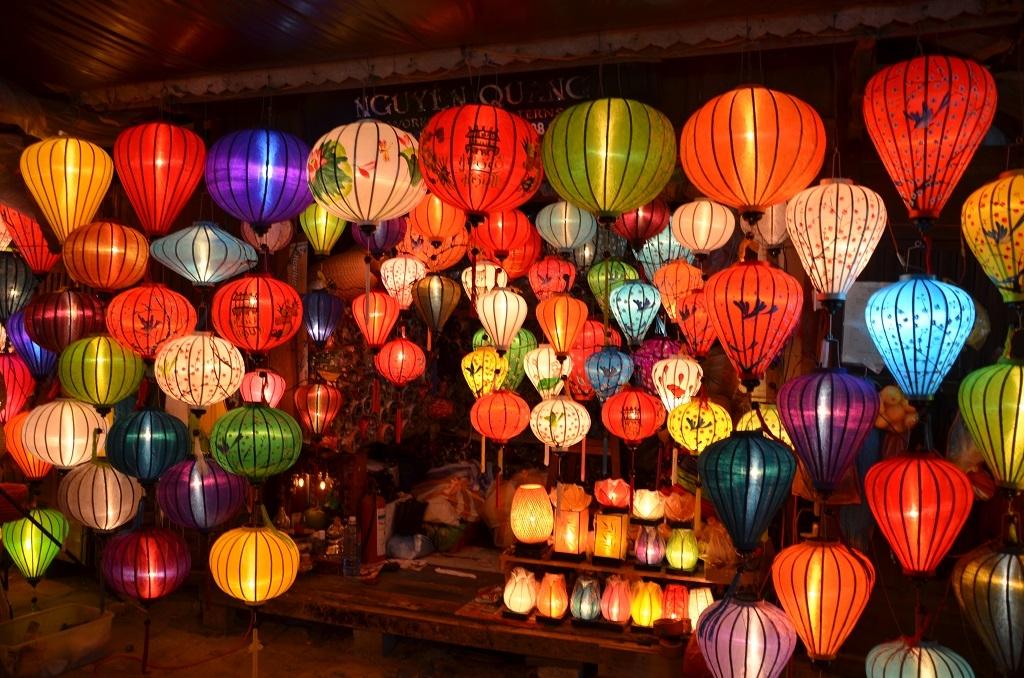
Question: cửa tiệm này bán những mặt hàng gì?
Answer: cửa tiệm này bán chủ yếu các loại lồng đèn